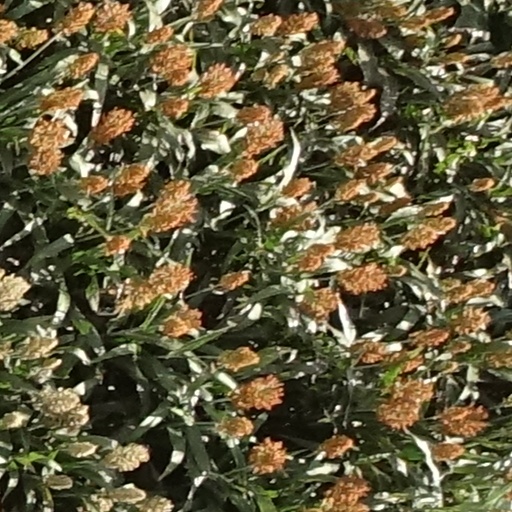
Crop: sorghum